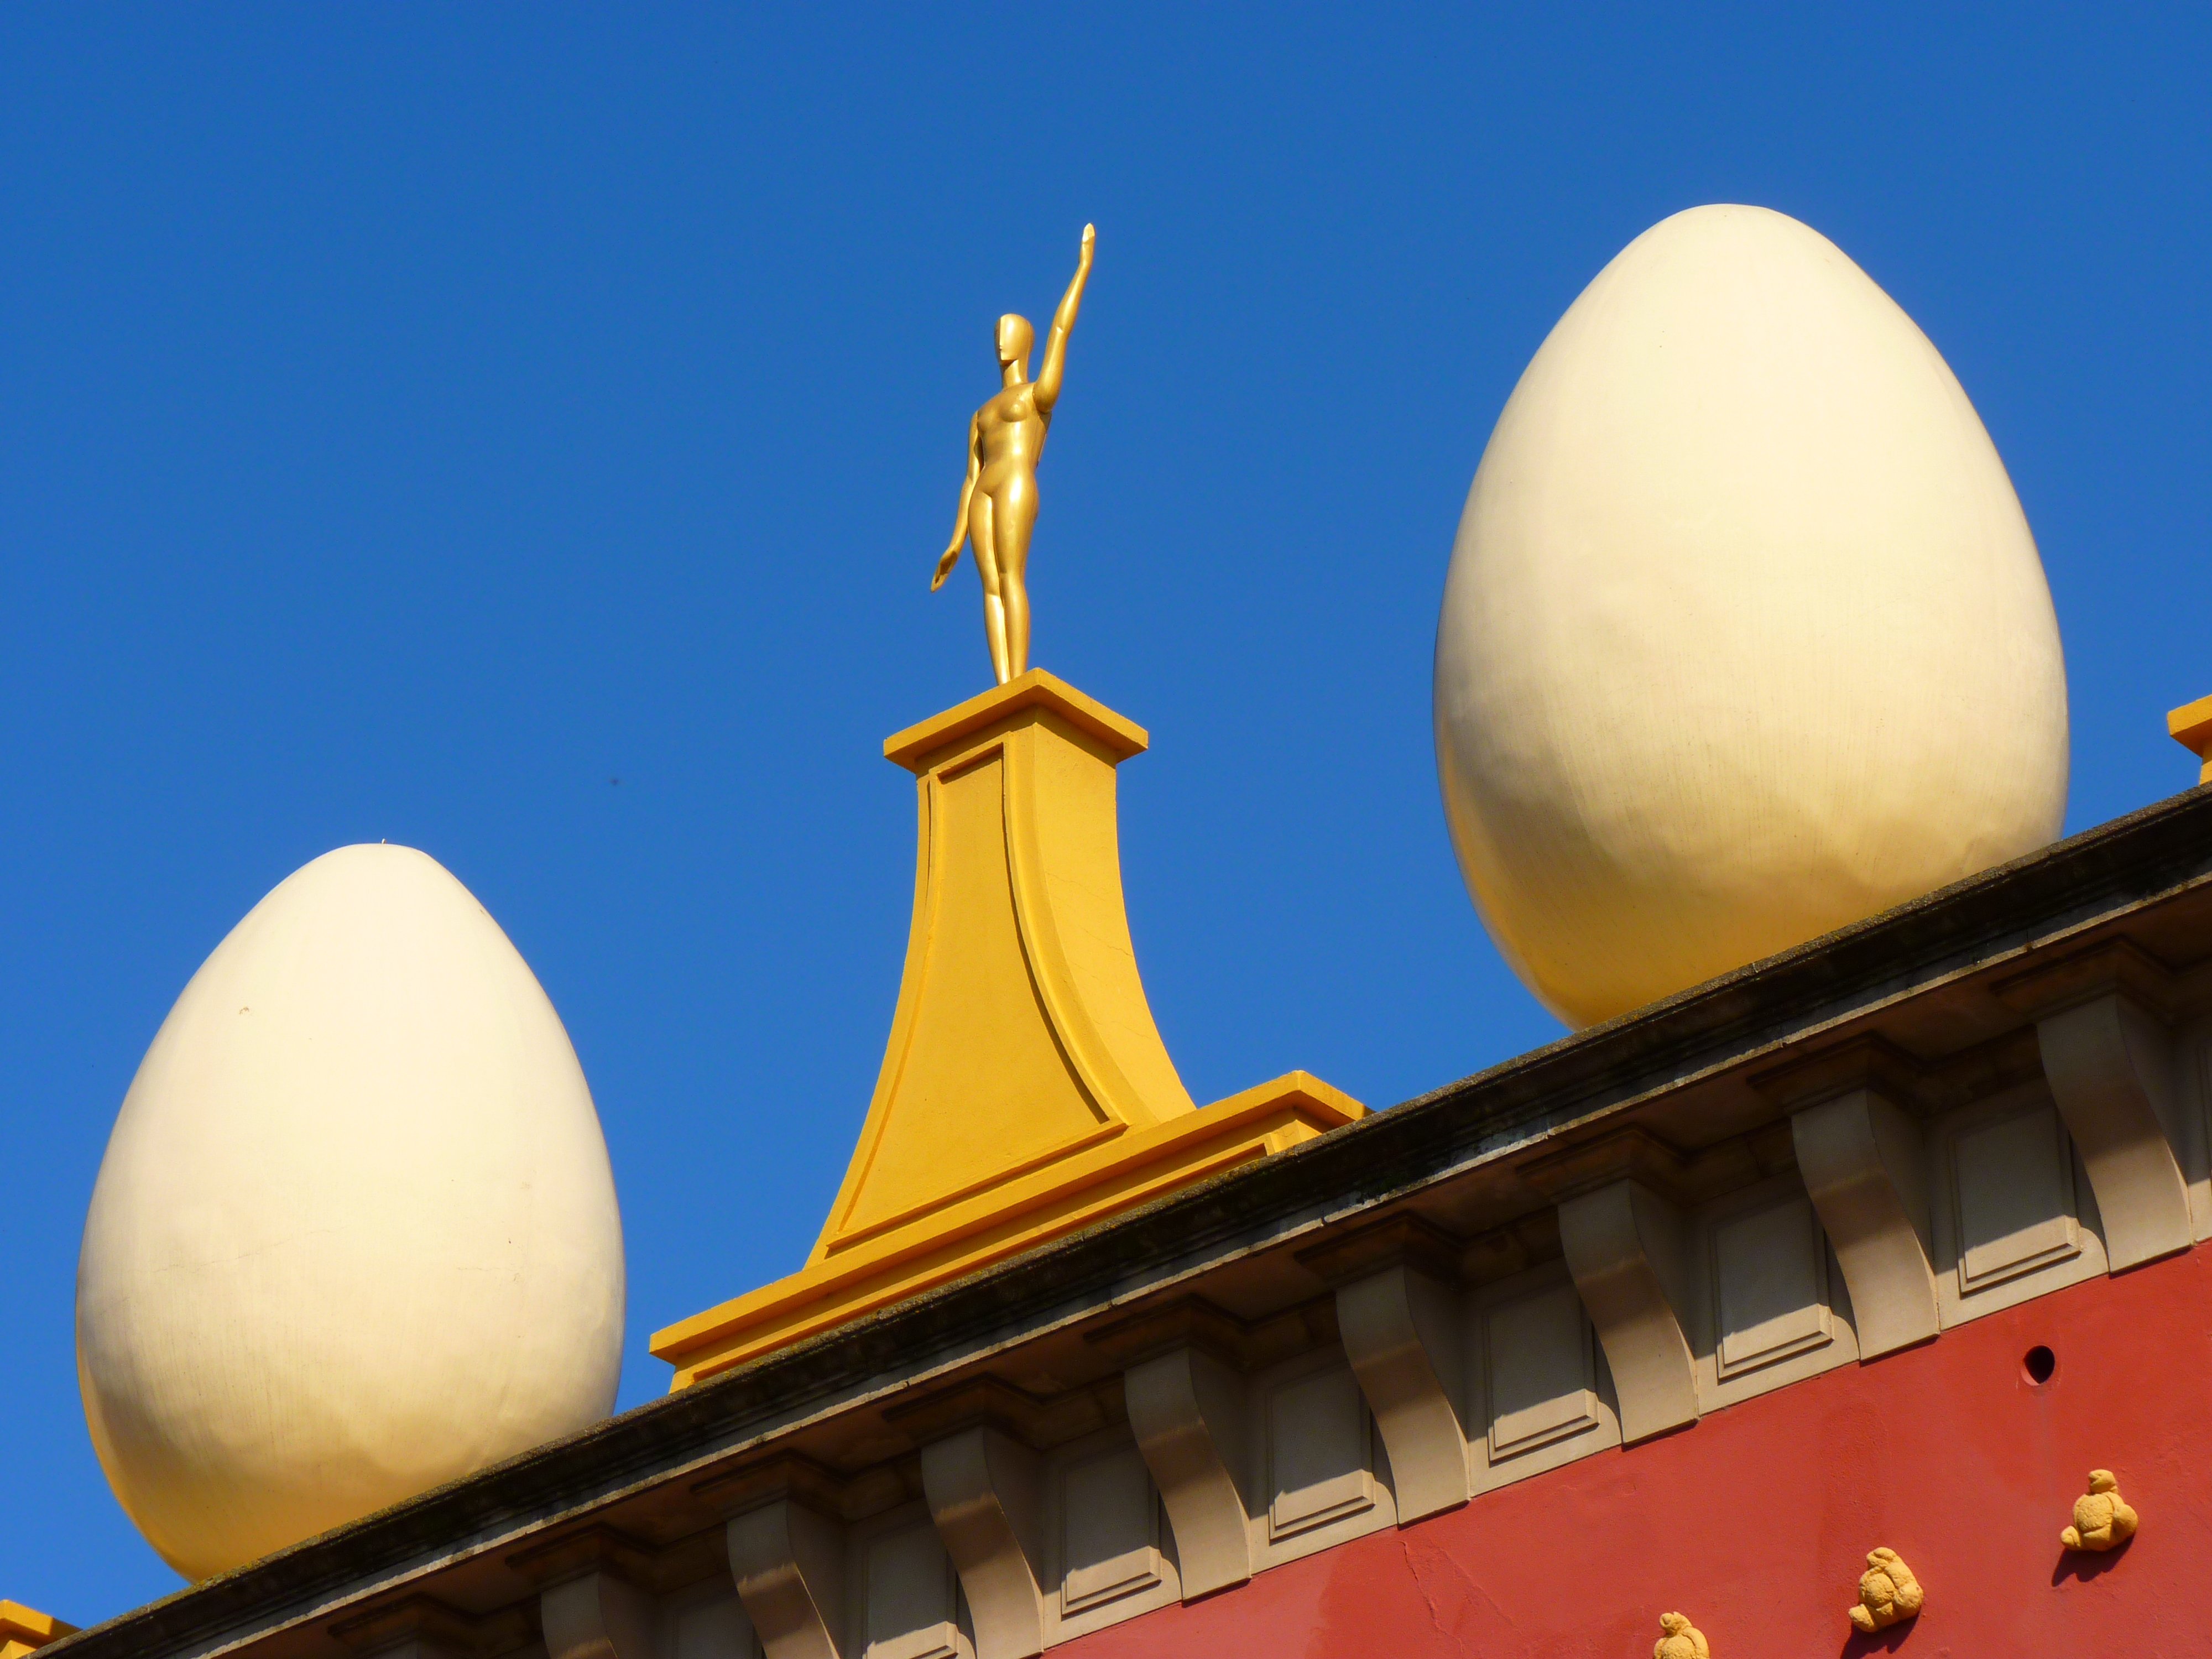
sky, white, building, golden, museum, blue, lighting, place of worship, egg, spain, figure, temple, mosque, dali, figueras